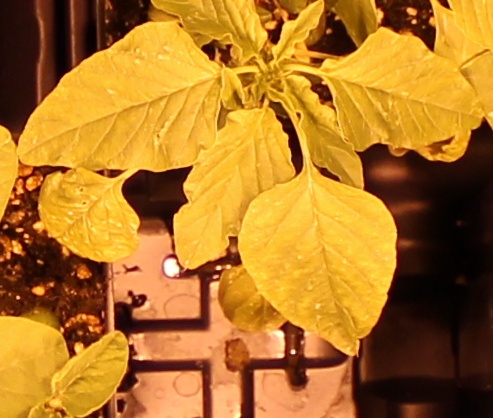
Label: Palmer Amaranth